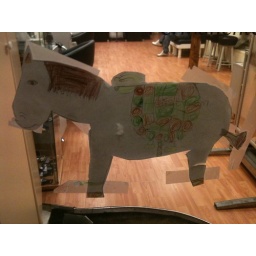
Such a cute horse from my next door hairdresser kid, and in his Main door.